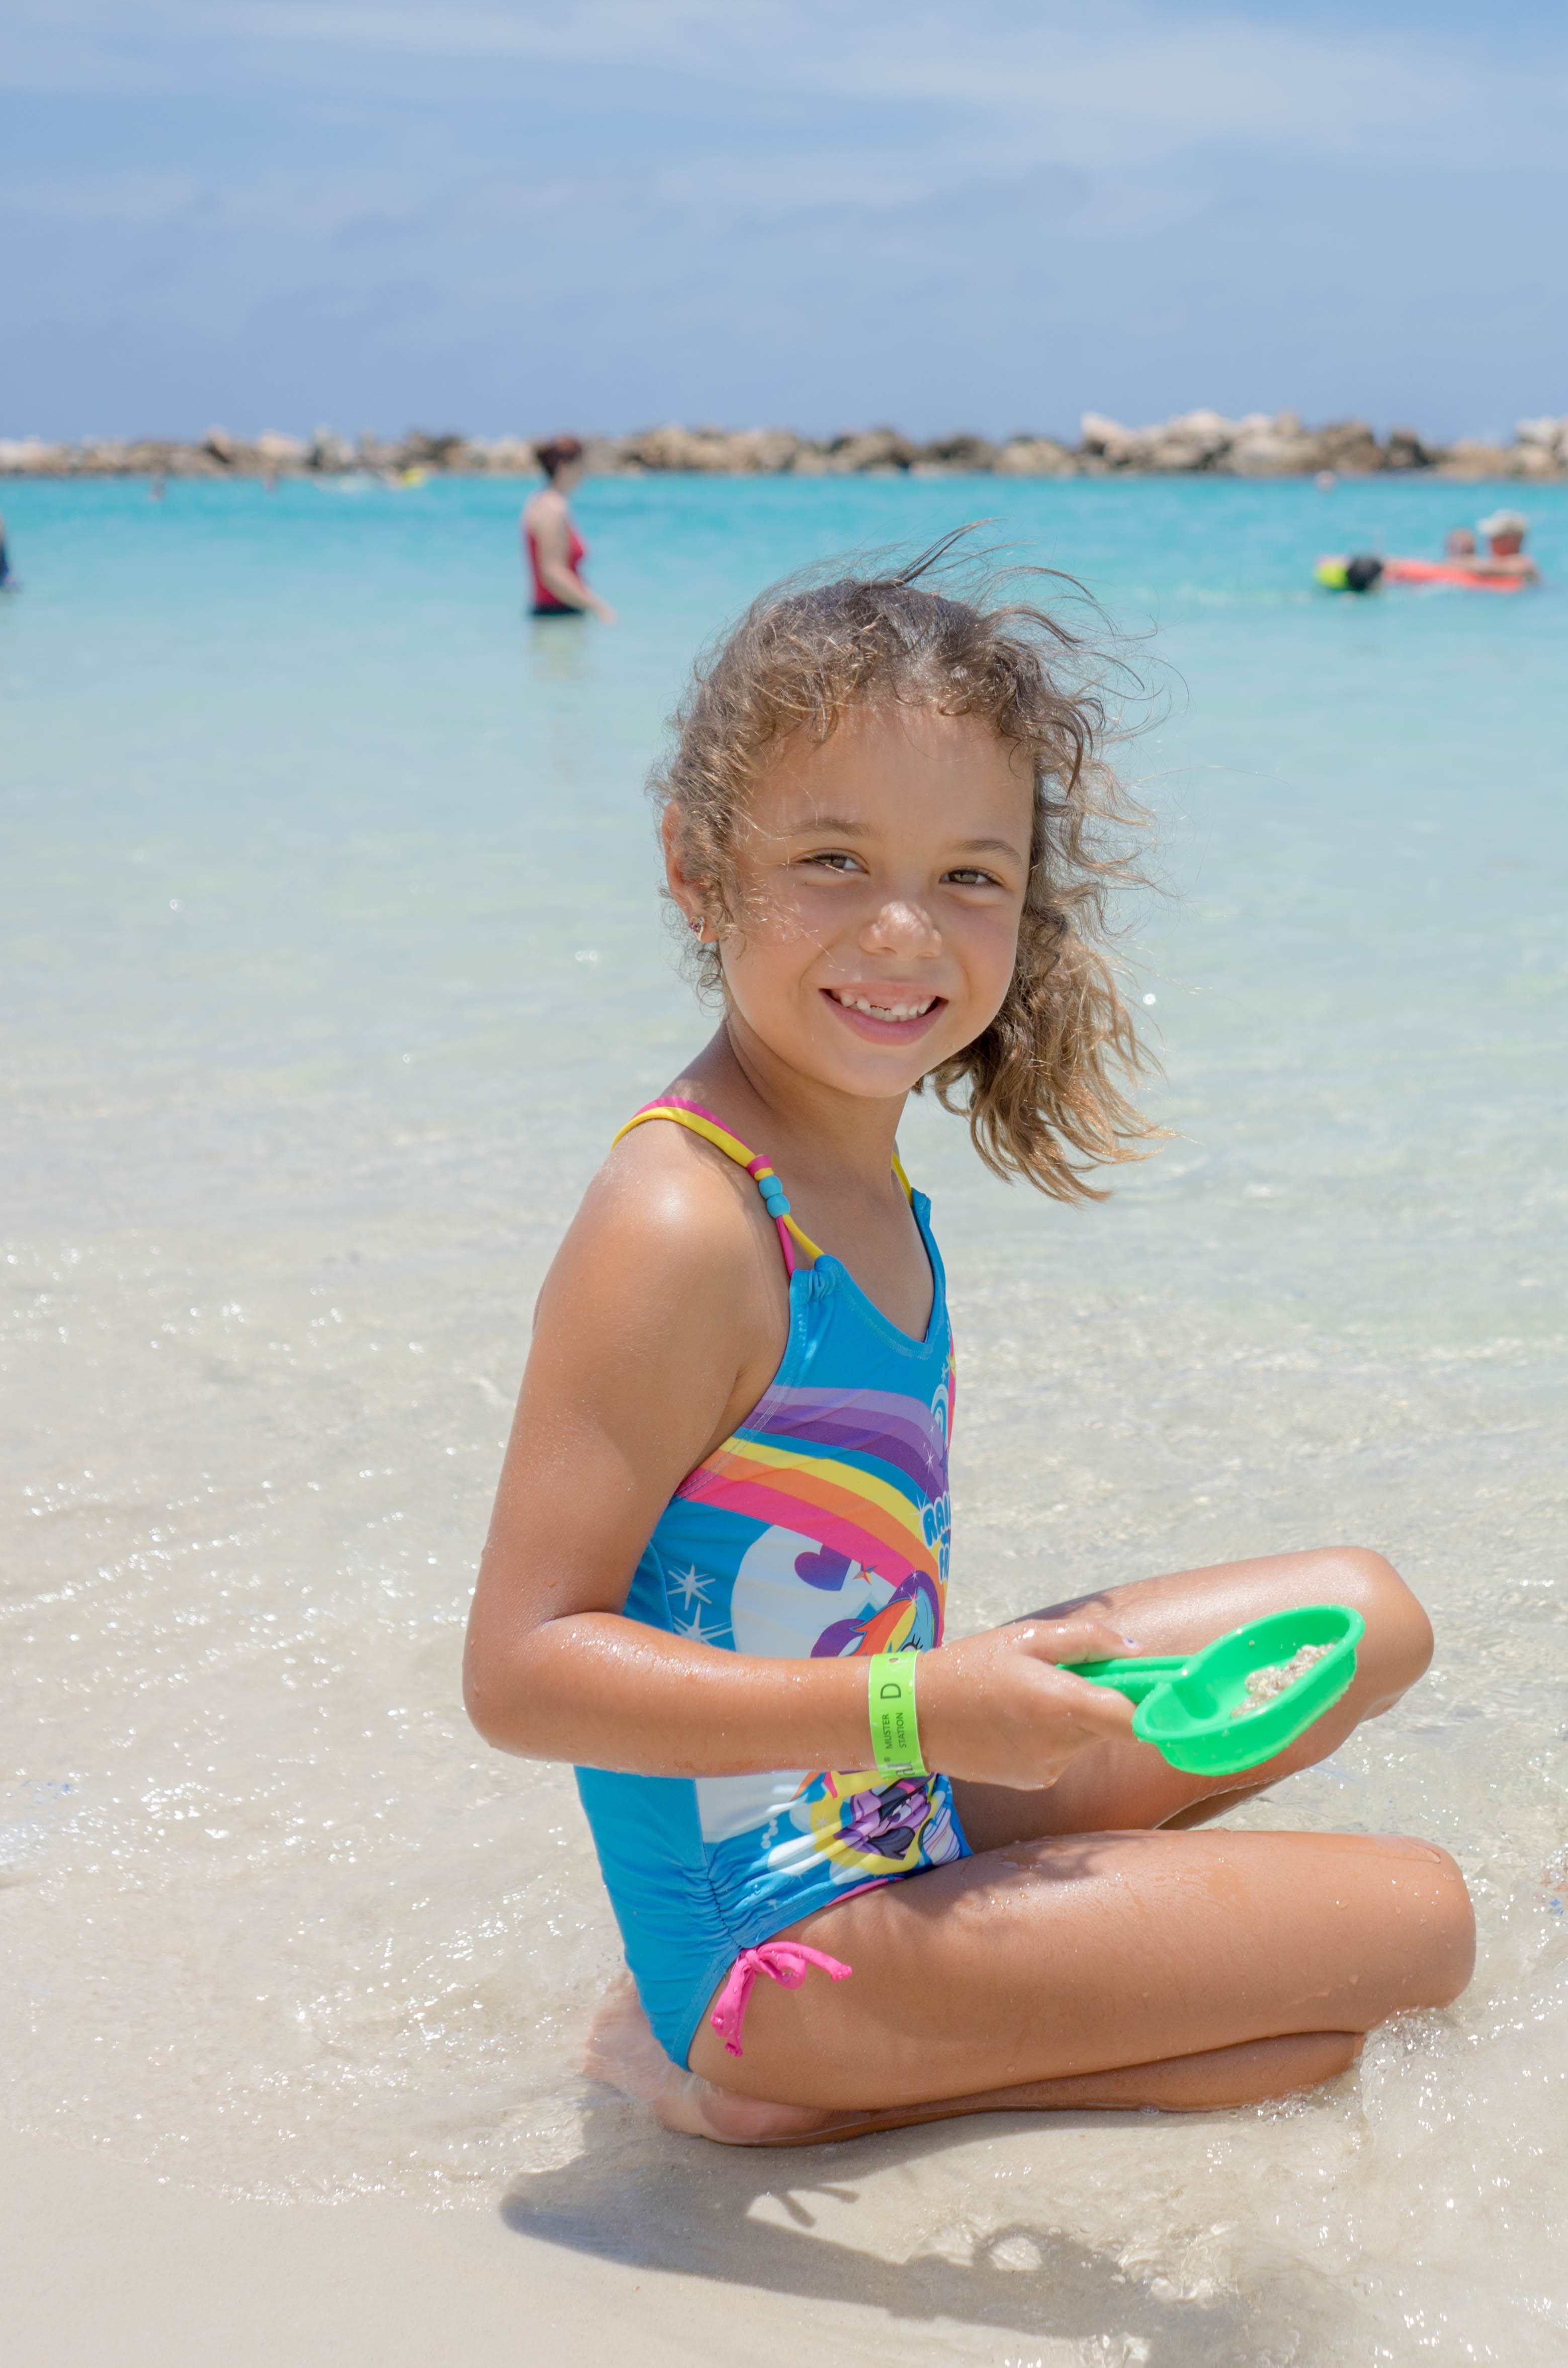
beach, sea, water, nature, outdoor, sand, person, people, sky, girl, sun, play, summer, vacation, travel, female, leg, young, relax, tropical, holiday, child, clothing, bikini, swimwear, sunny, fun, happy, happiness, beauty, beauty girl, summer vacation, photo shoot, sun tanning